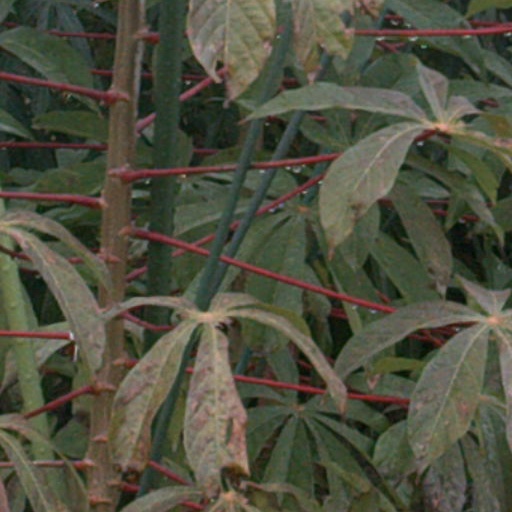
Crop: cassava